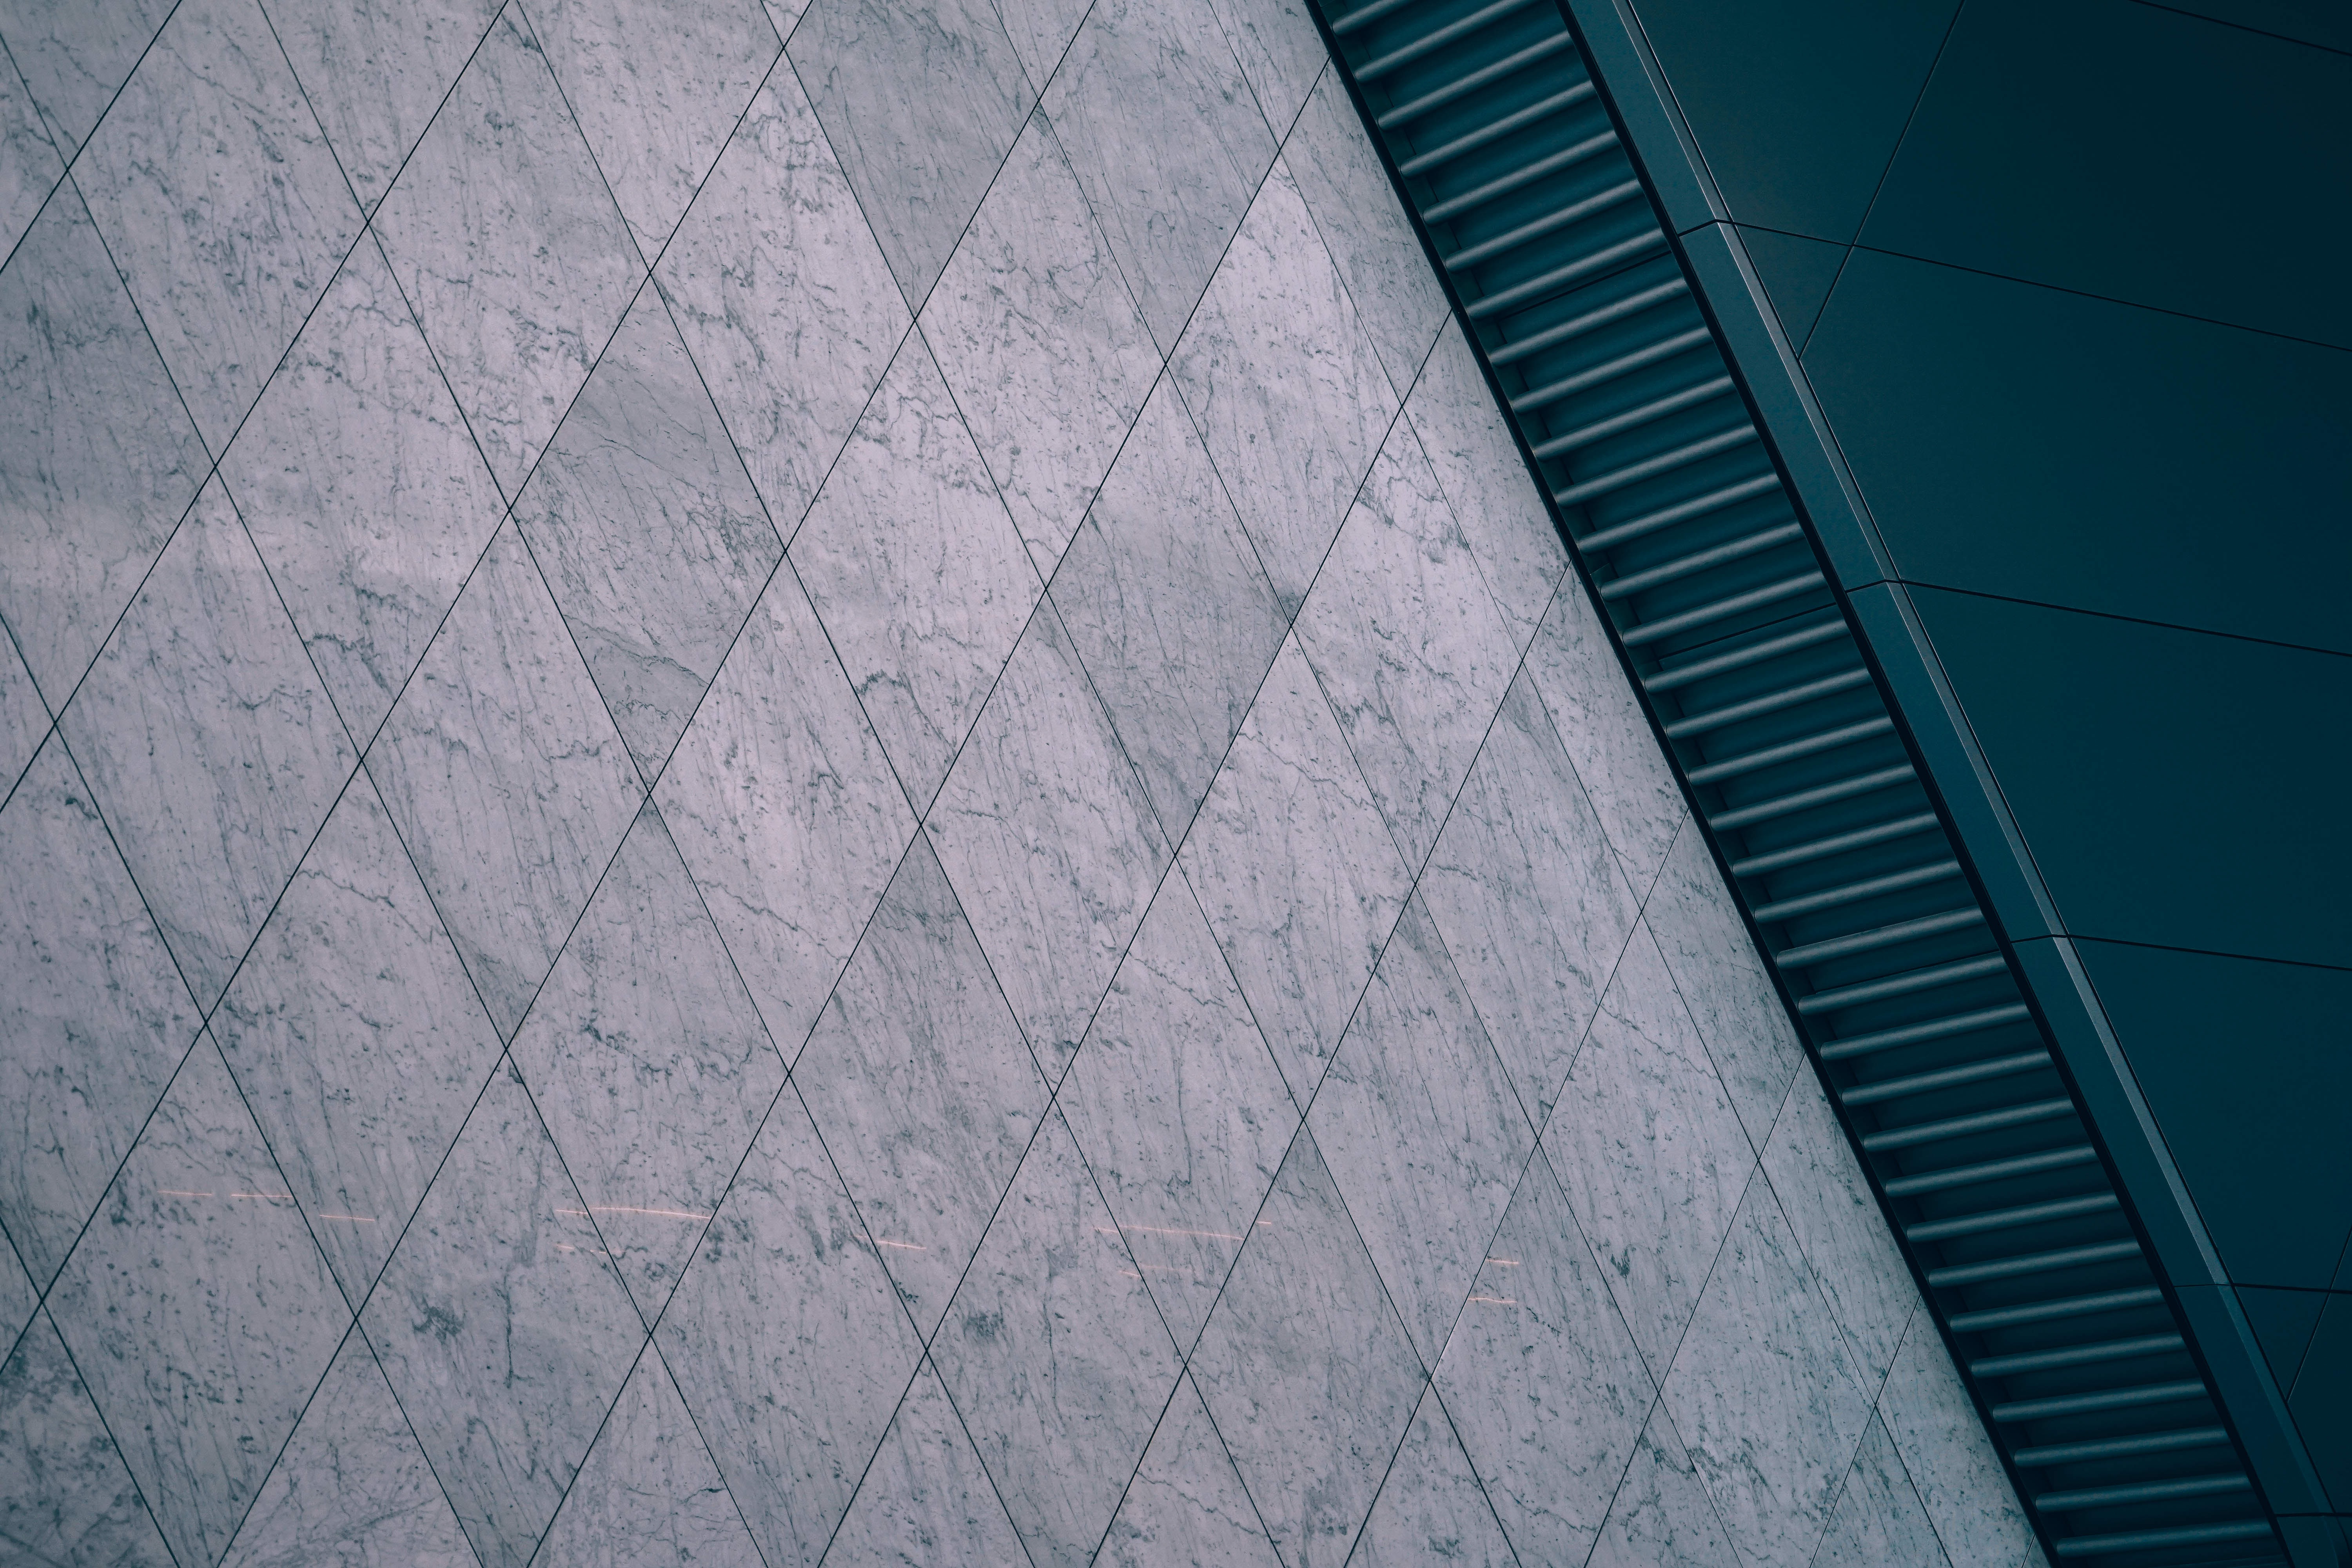
wing, abstract, architecture, structure, white, texture, floor, building, city, urban, wall, steel, construction, pattern, line, geometric, tile, blue, material, interior design, textile, design, net, contemporary, shape, flooring